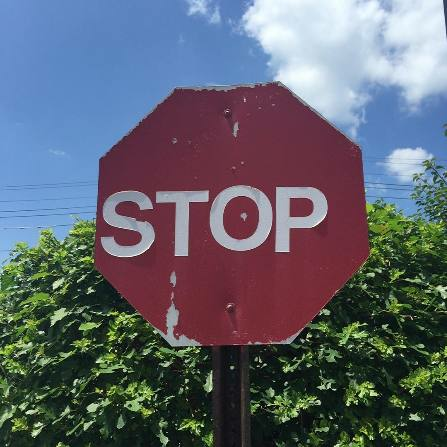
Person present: No